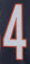
Number: 4